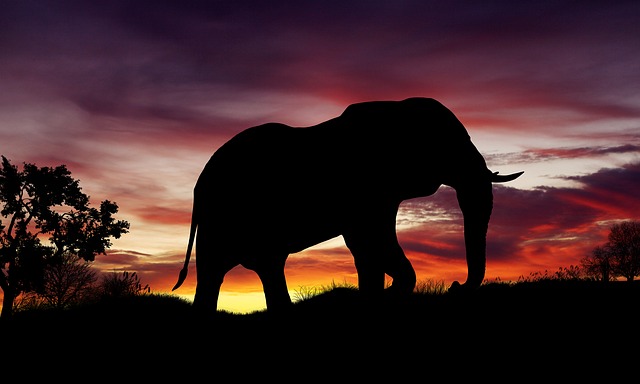
Label: elephant